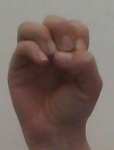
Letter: ha